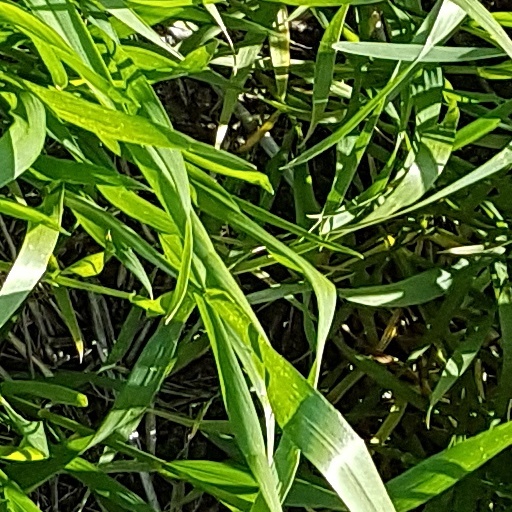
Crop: wheat